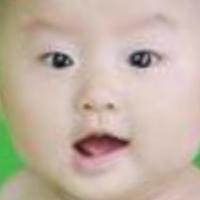
Age group: age 01-10